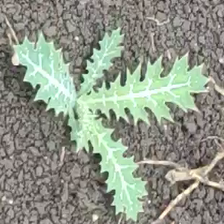
Weed species: Bilayat_(Mexicana_Argemone)